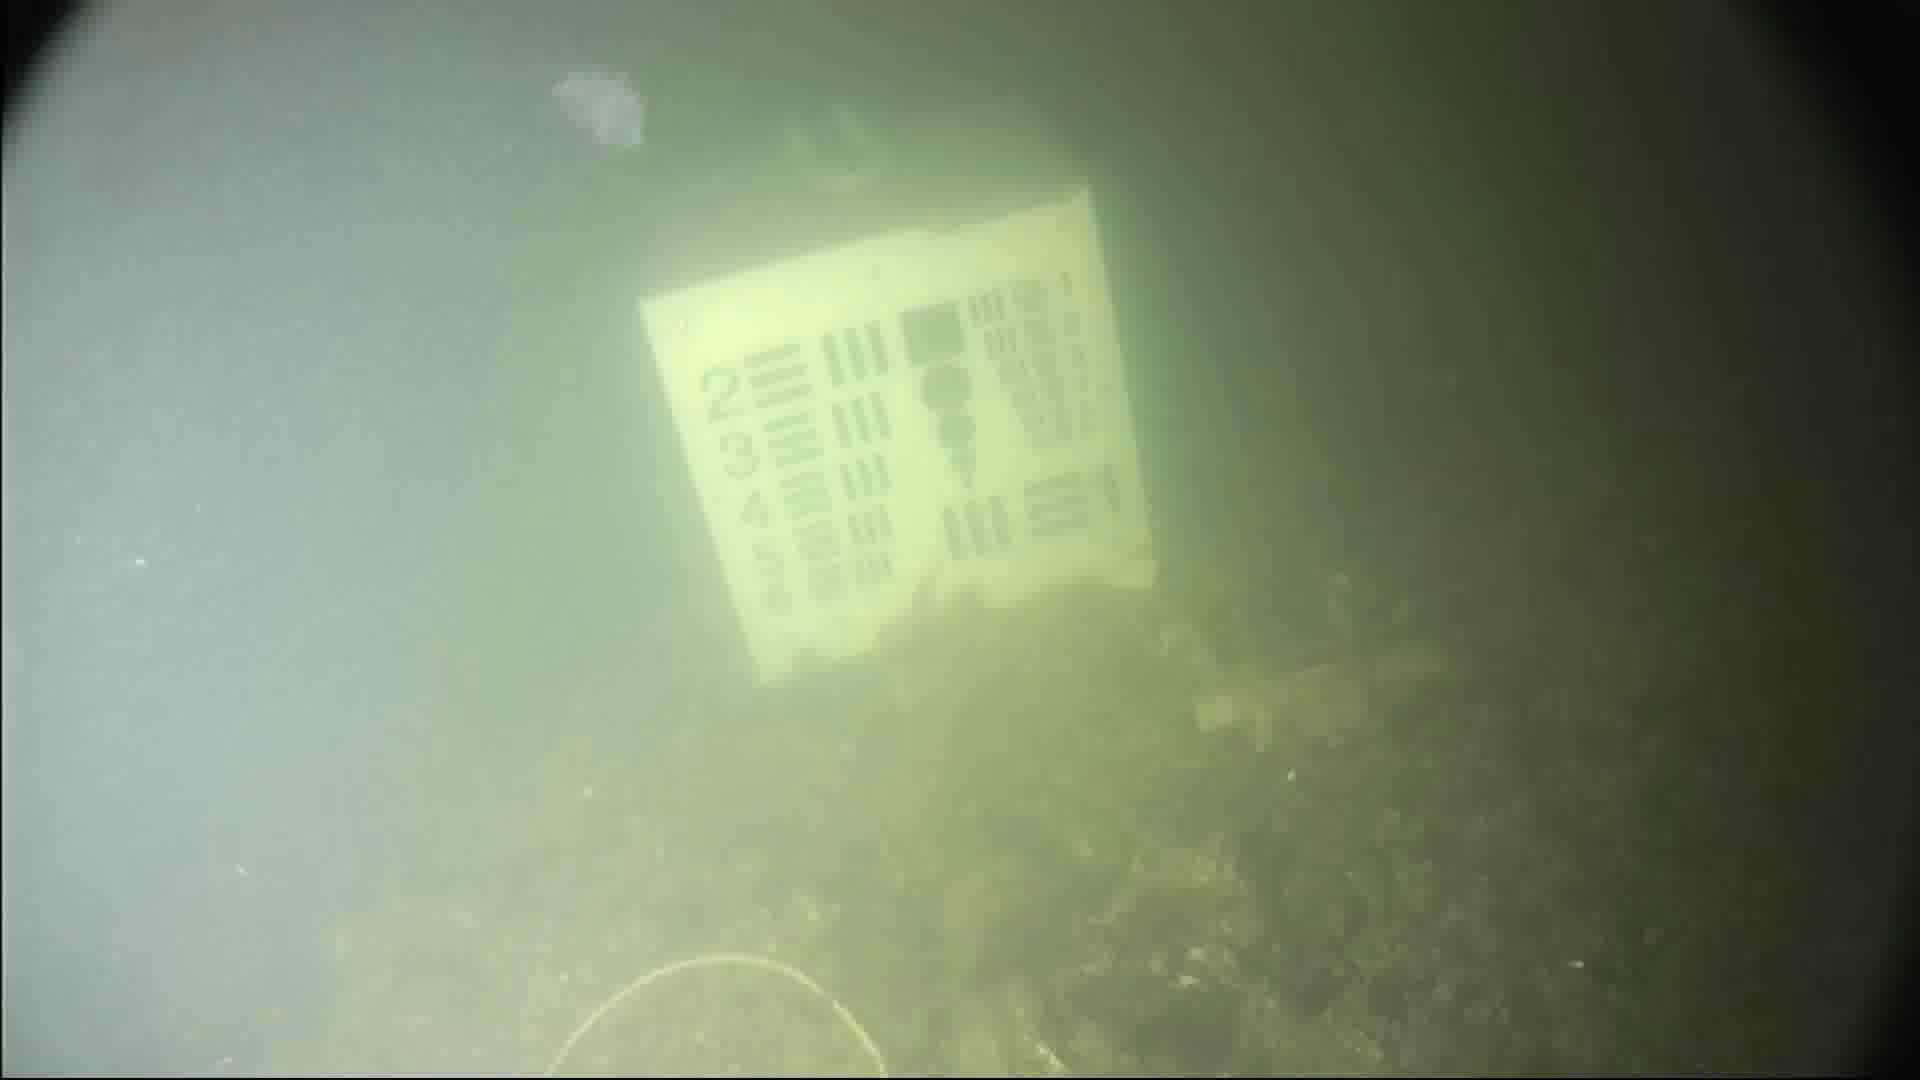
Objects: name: jellyfish